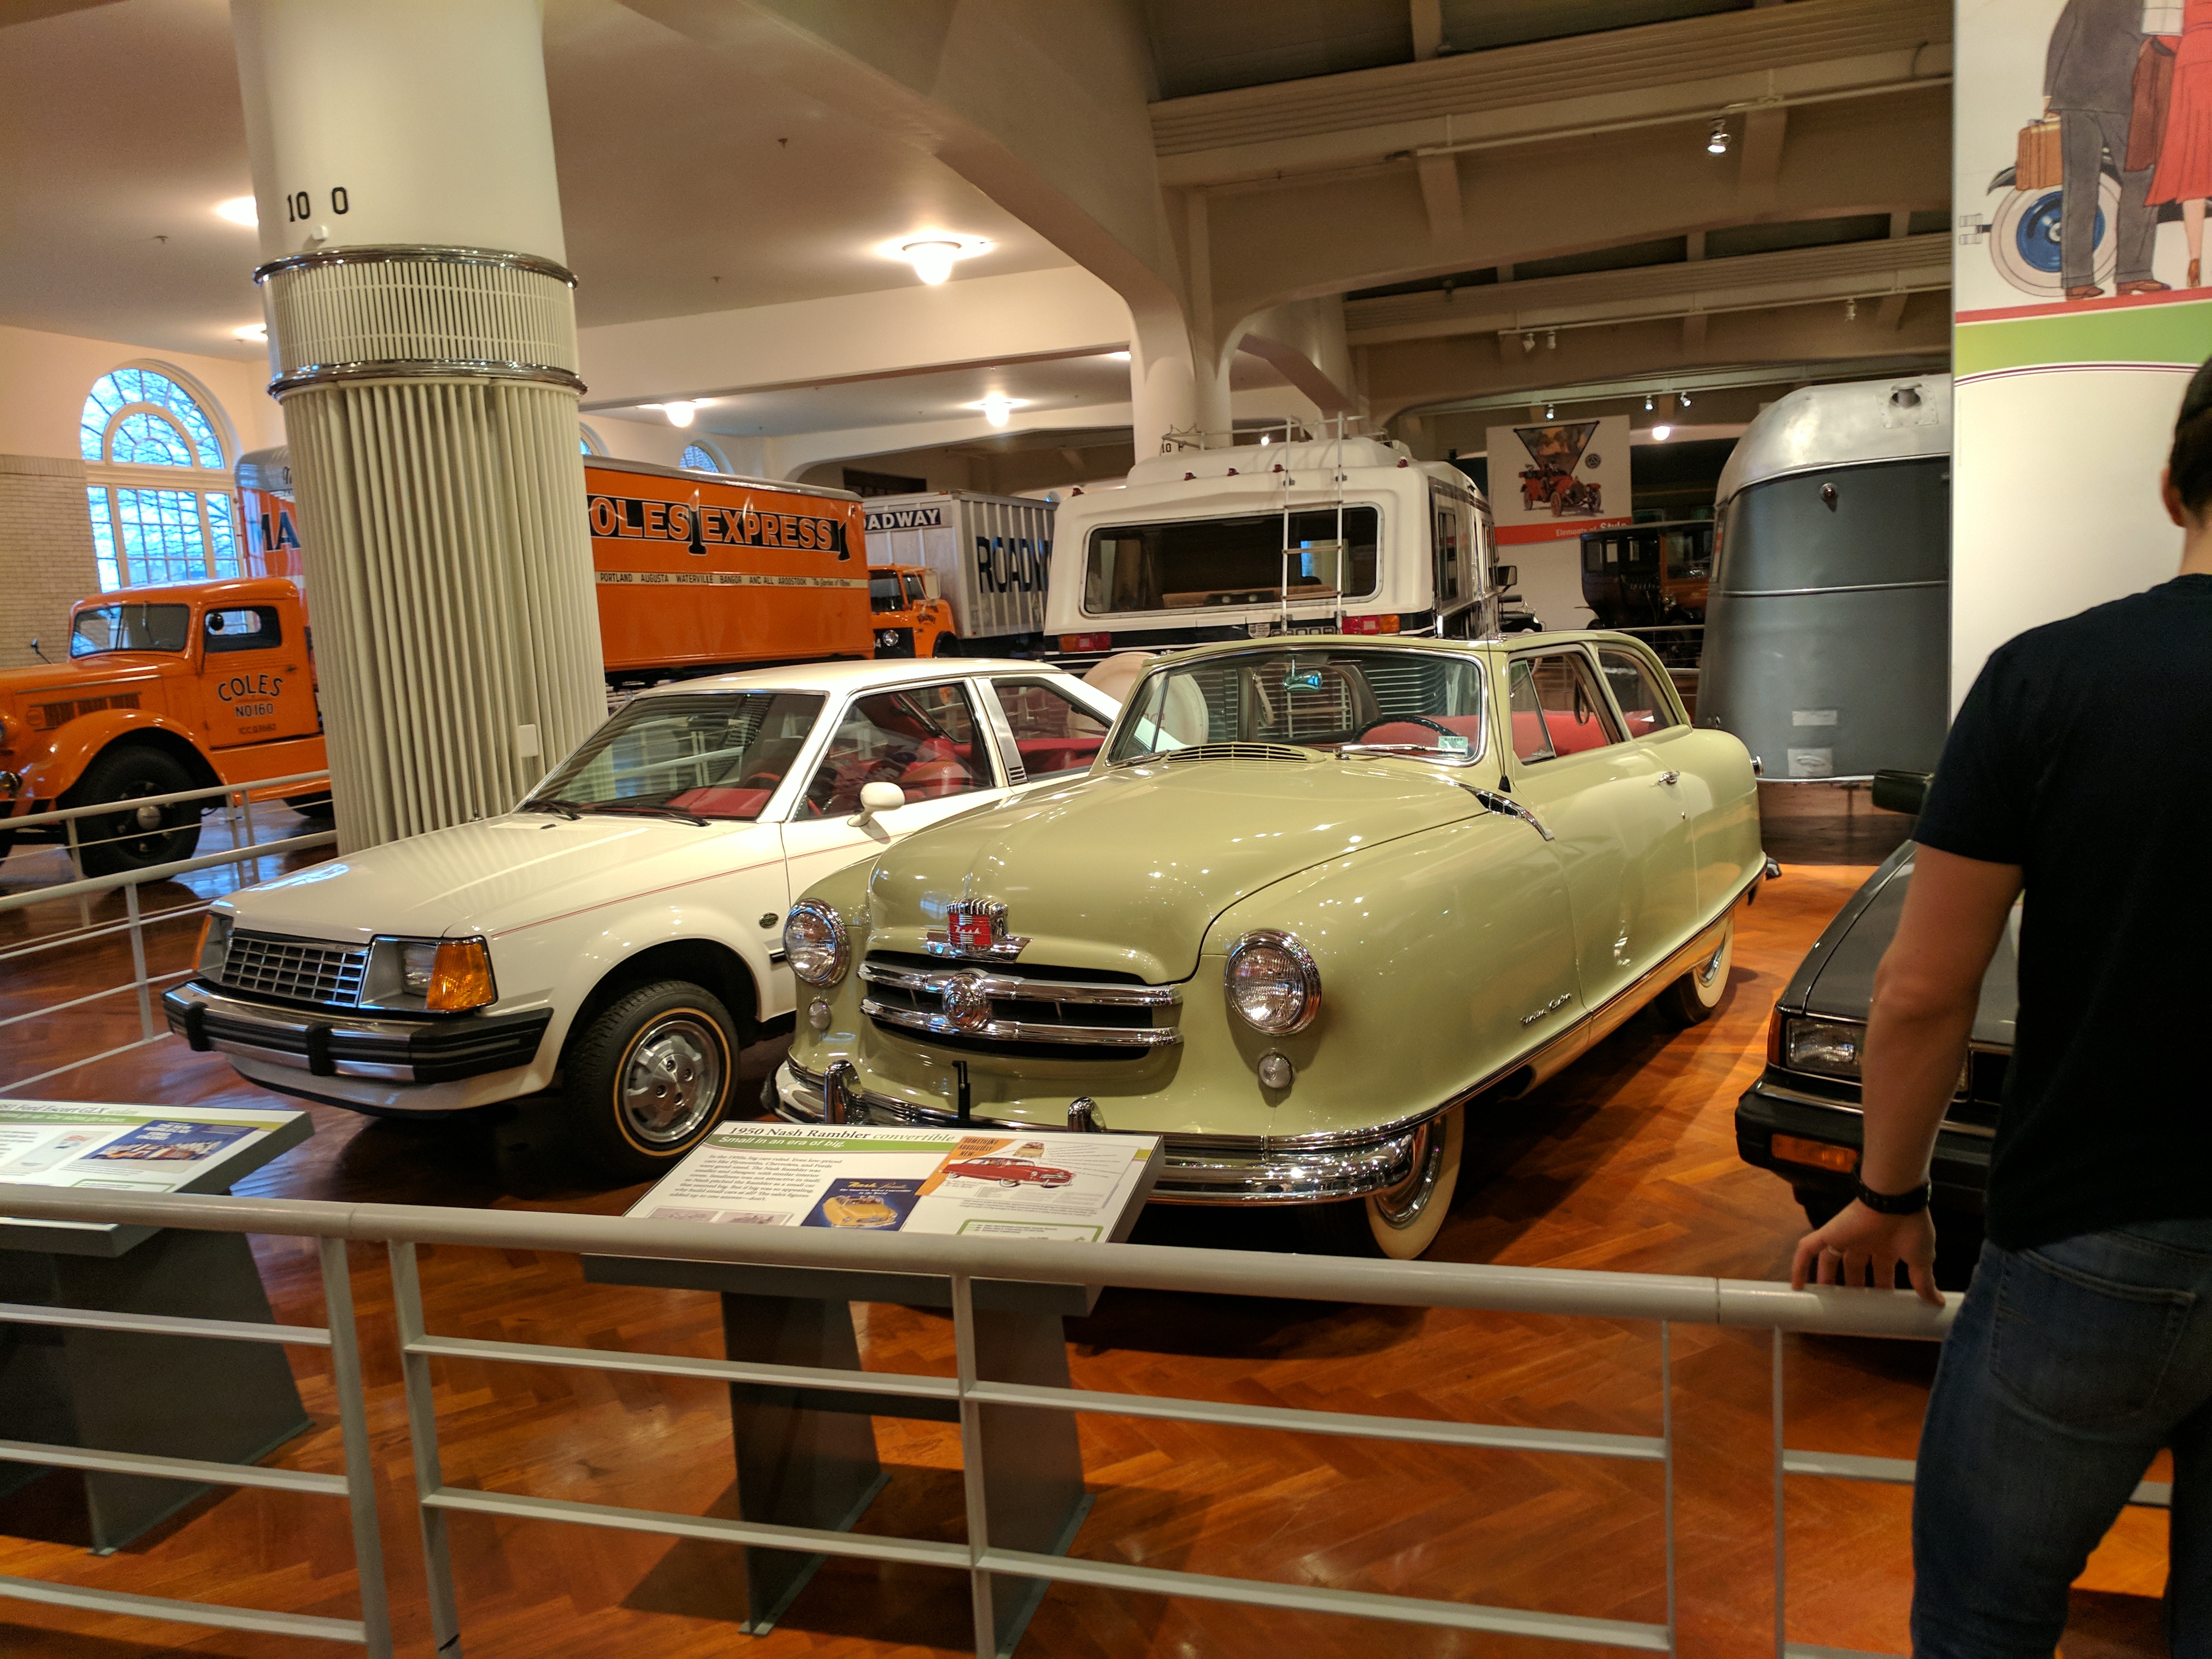
ford, museum, car, cars, auto, automobile, automobiles, machine, machines, land vehicle, vehicle, classic, classic car, coupe, sedan, luxury vehicle, antique car, mercedes benz